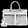
Label: Bag